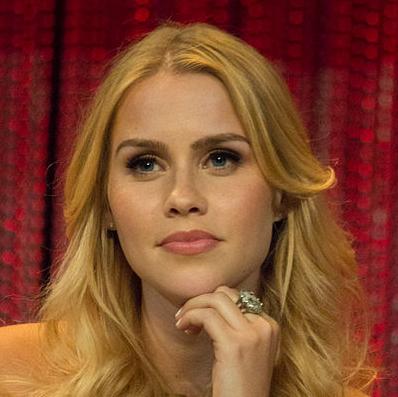
Age: 25